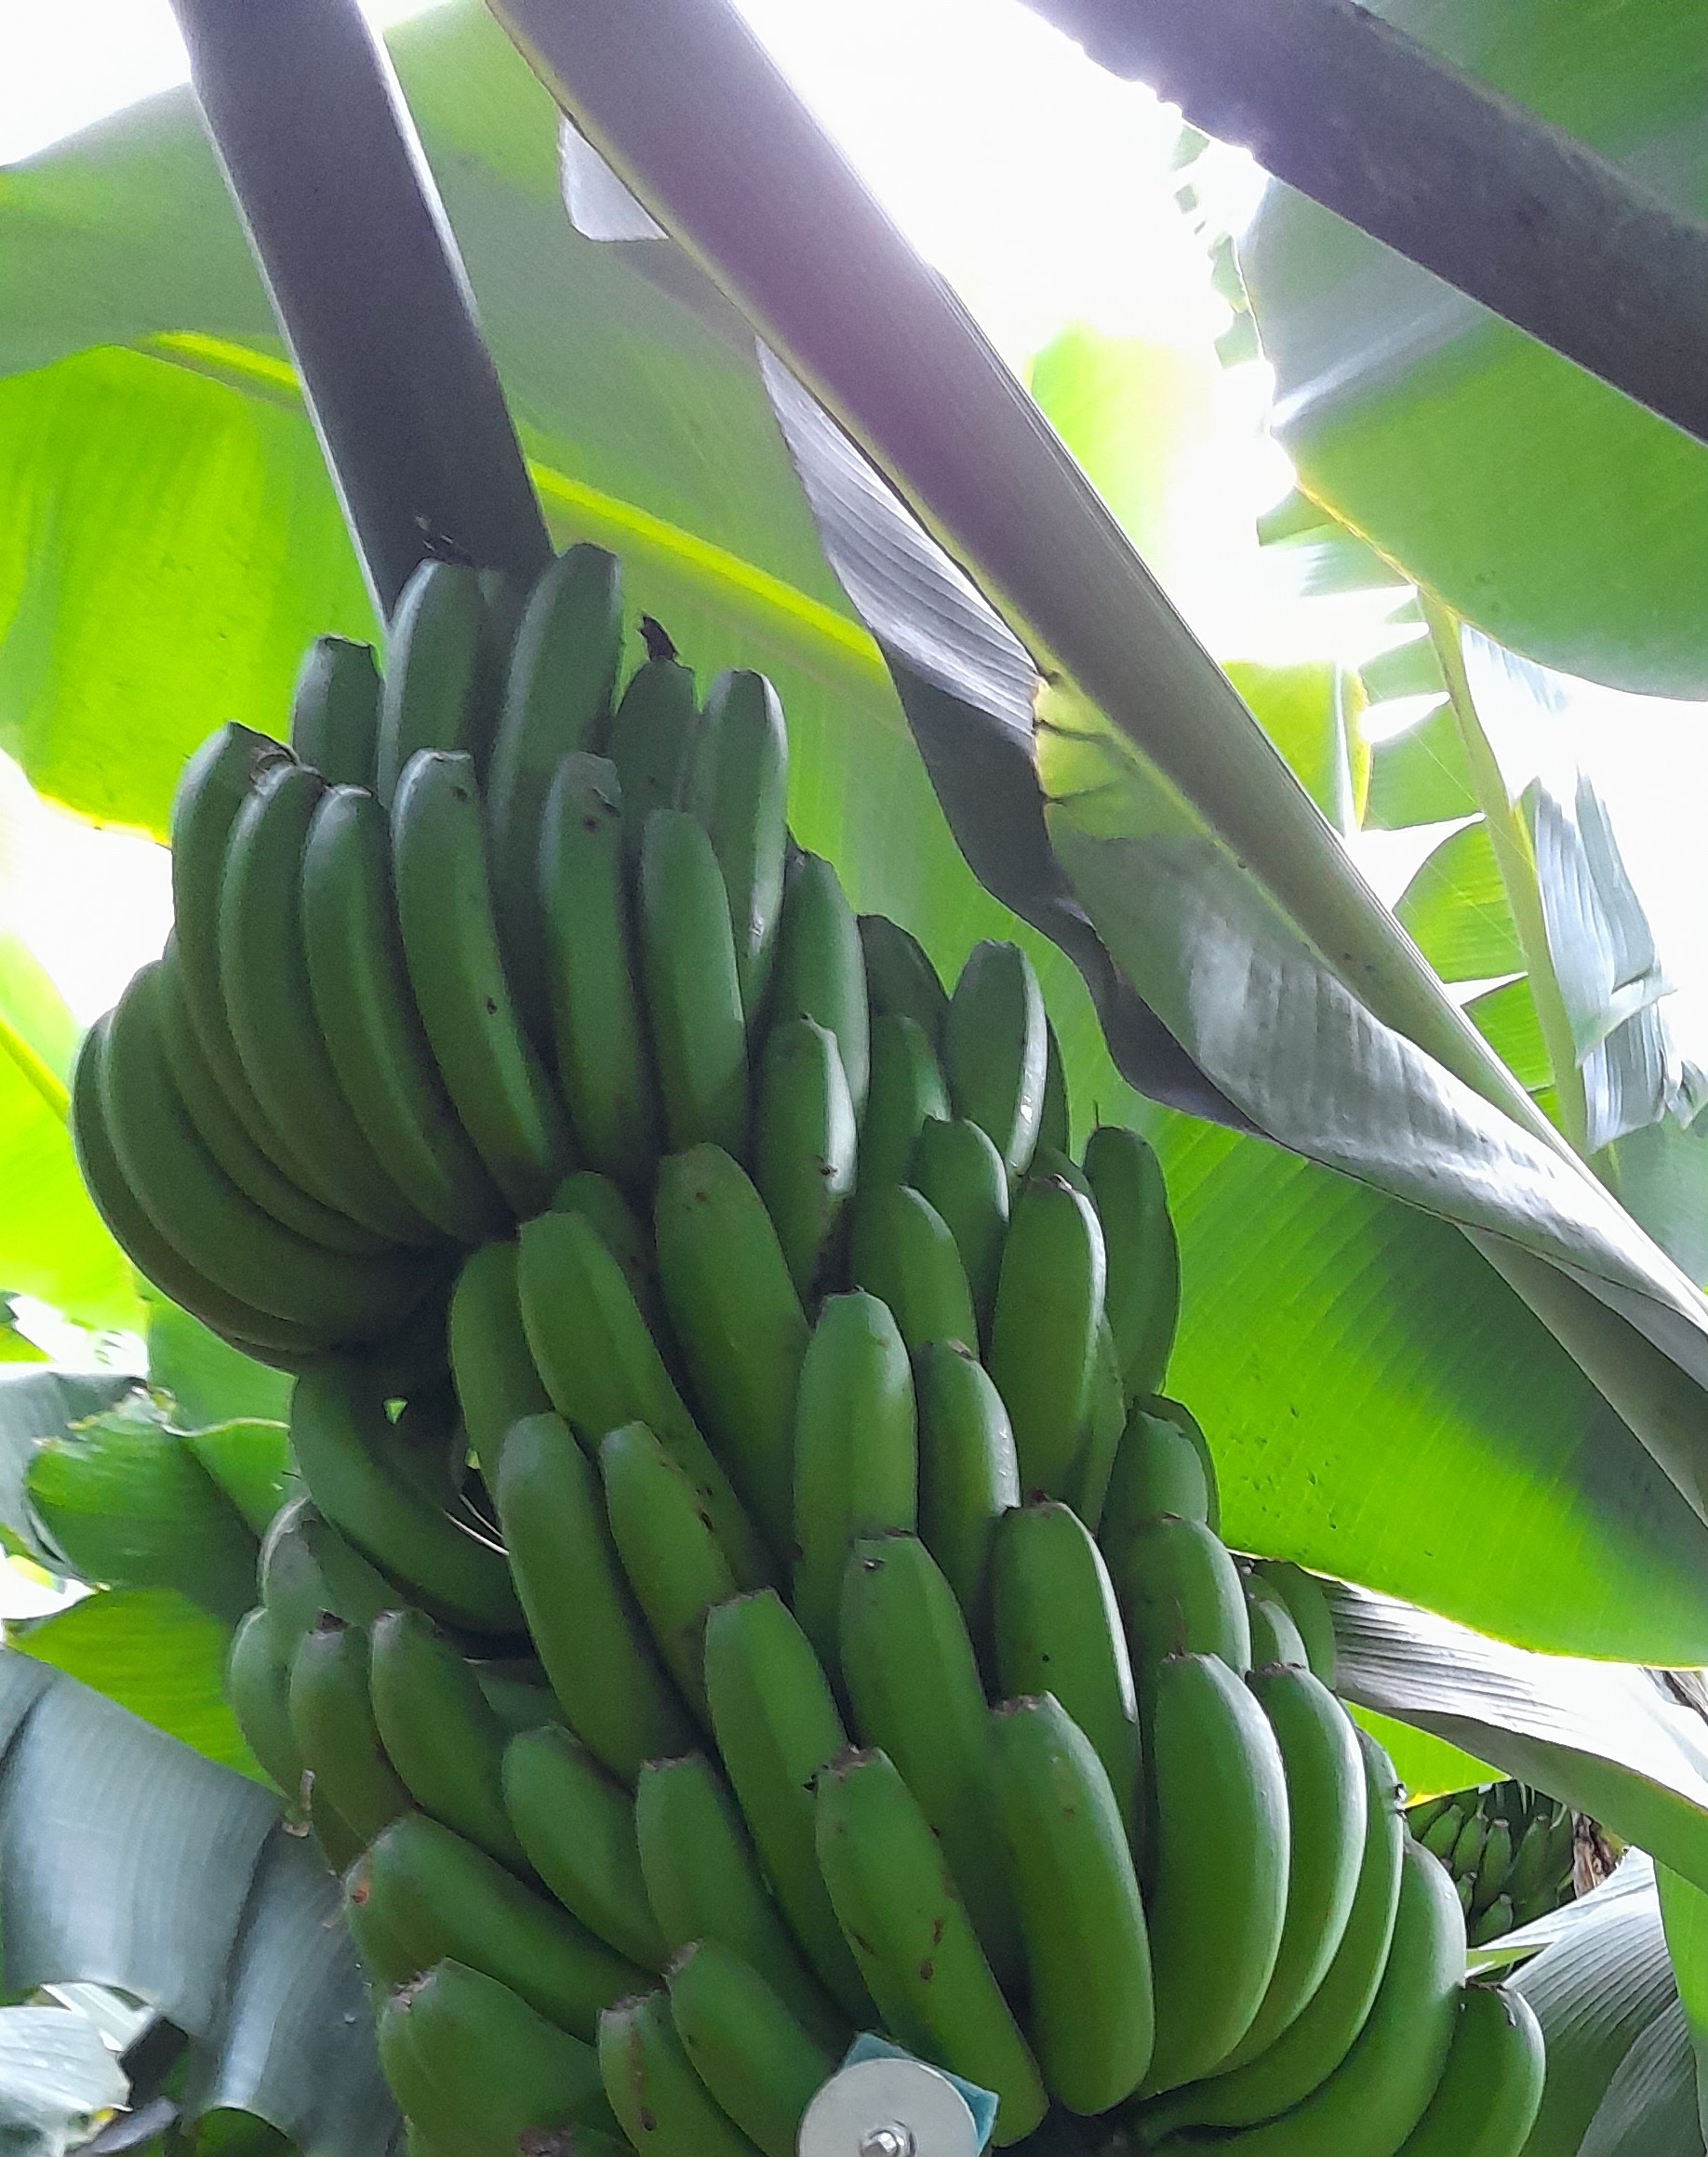
Label: Keep